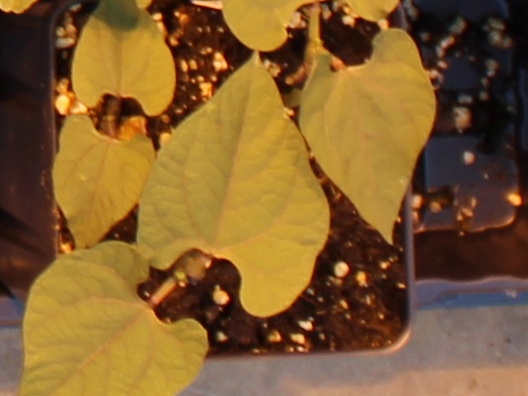
Label: Blackbean